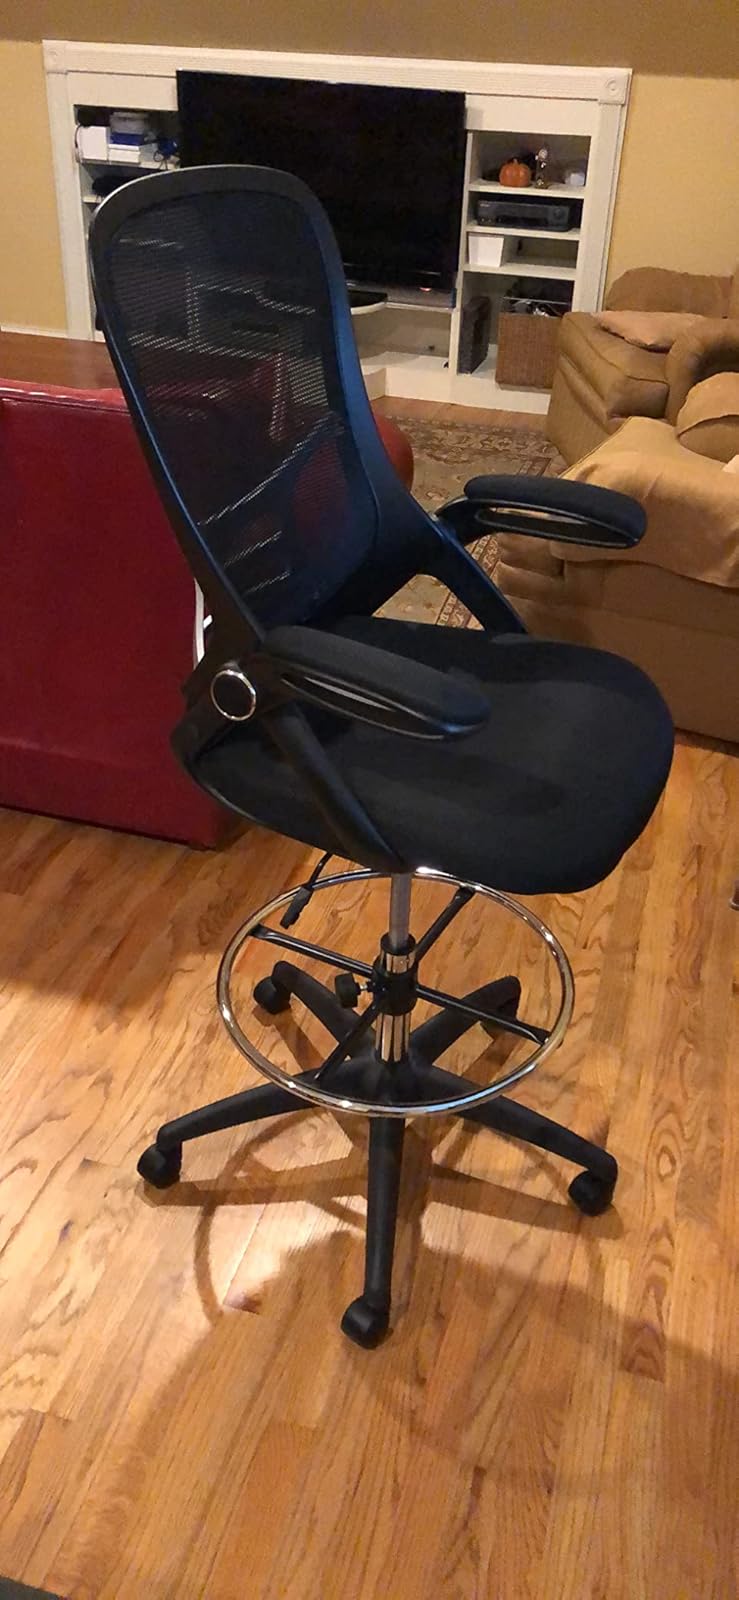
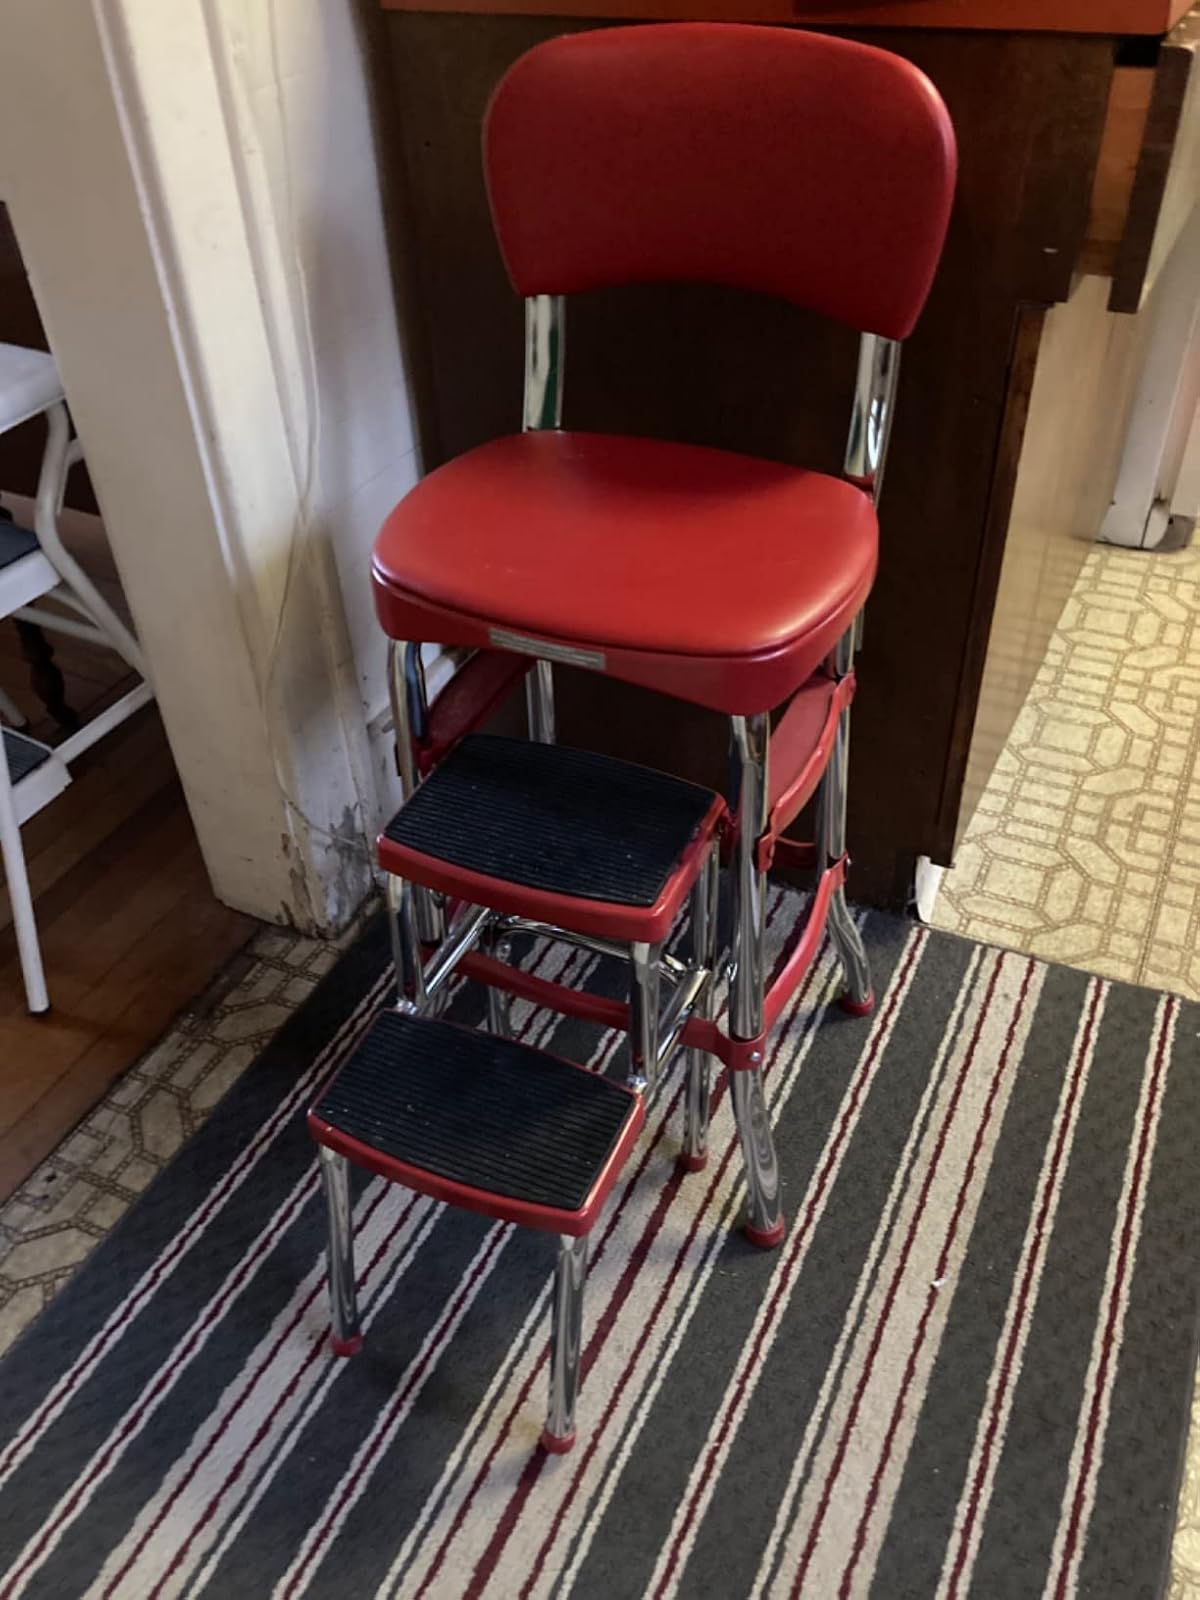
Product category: items_chair
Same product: no